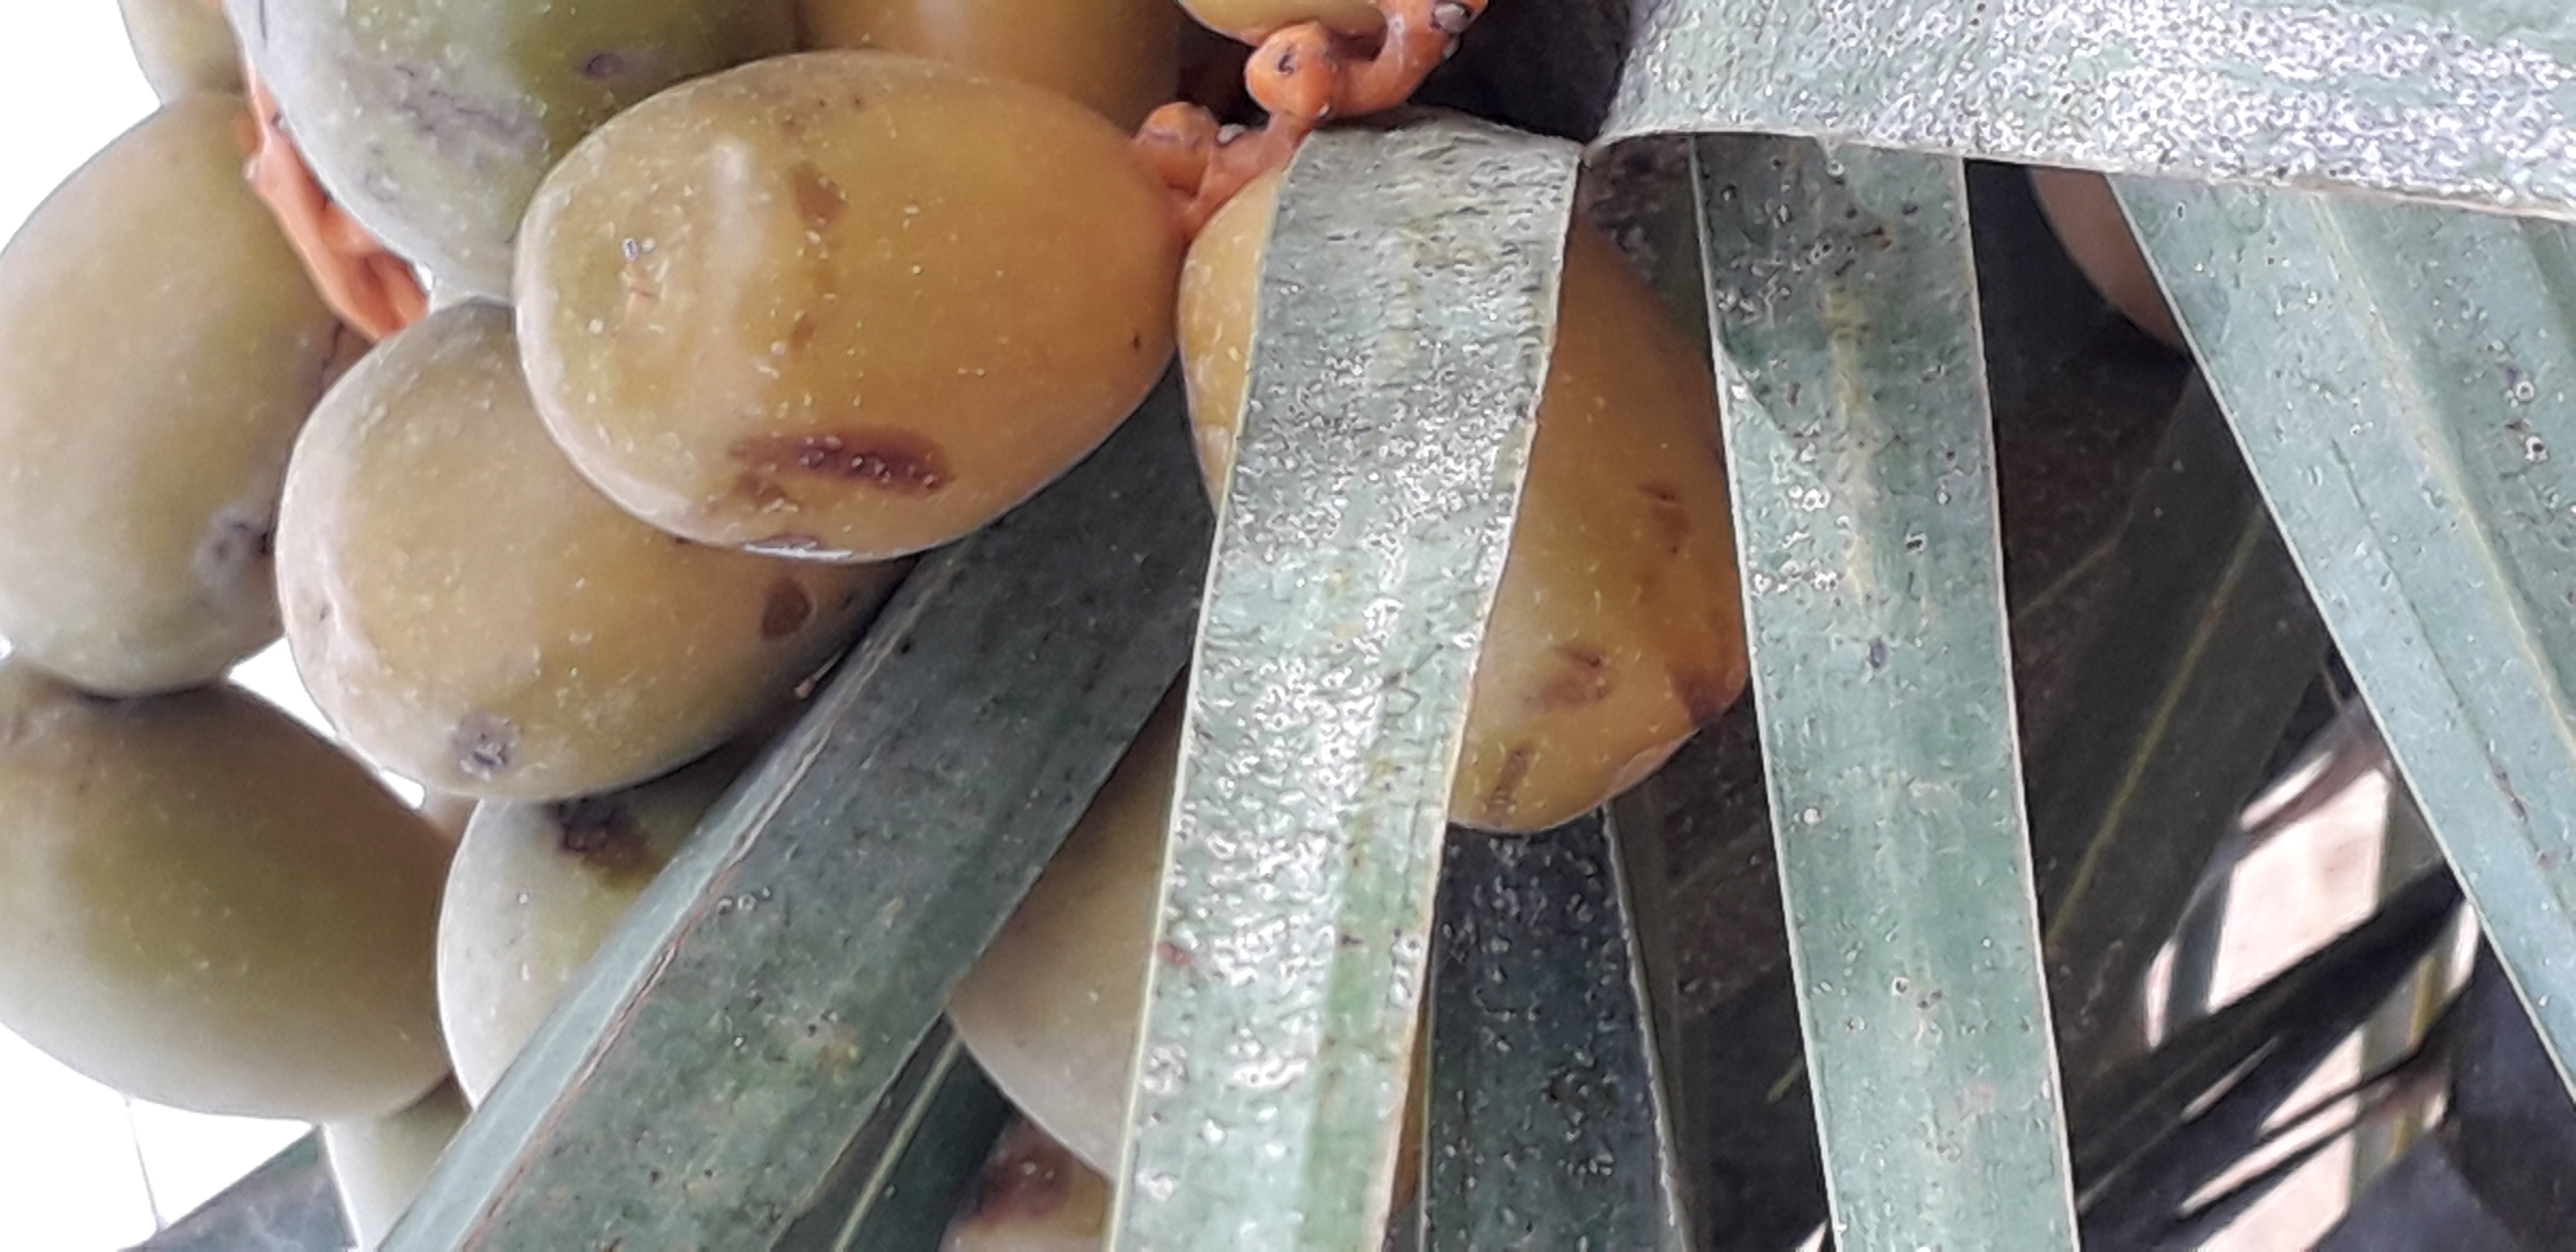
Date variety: Boufagous